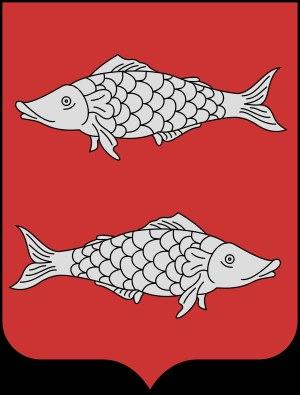
Solomonovo est un village du raion d'Oujhorod, dans l'oblast de Transcarpatie, à l'ouest de l'Ukraine, à la frontière avec la Hongrie et la Slovaquie.